Iowa Old Capitol Building

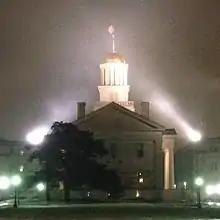
Old Capitol at night

On May 6, 2006, the Old Capitol Building was reopened to the public. The ground floor of the building is now a museum, with exhibits about the history of the building, the university, and the state of Iowa. University meetings and speeches can again take place at the Old Capitol, and as in the past, Ph.D. students often make their doctoral defenses in the chambers of the Old Capitol Building.